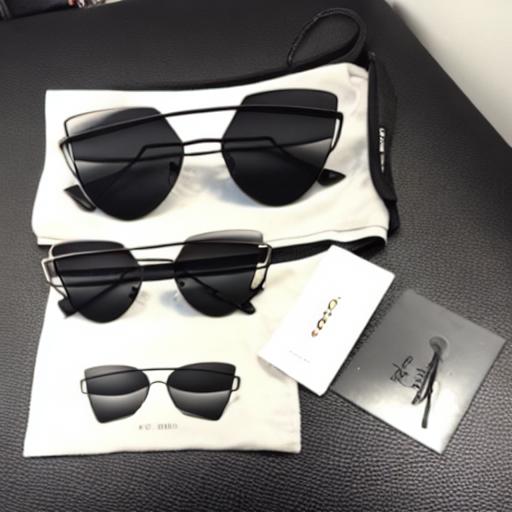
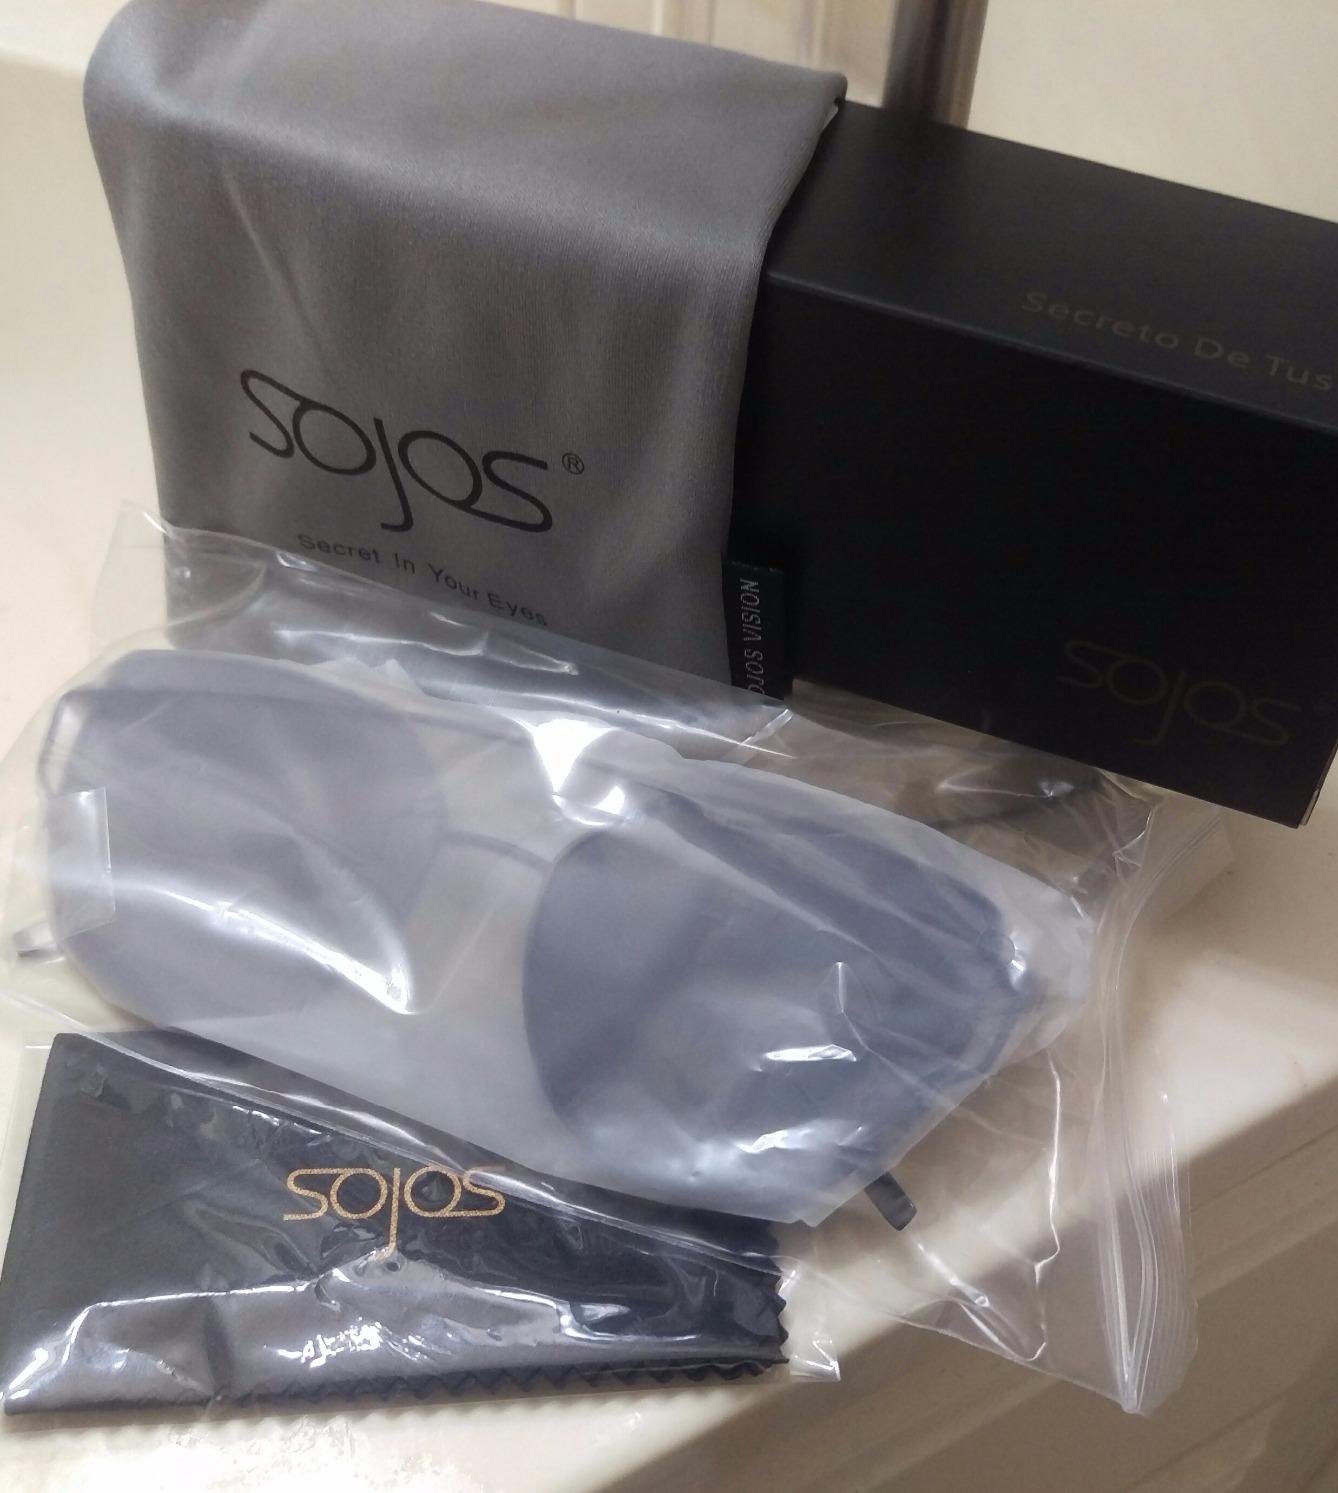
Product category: accessories_sunglasses
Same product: no